Tutuila

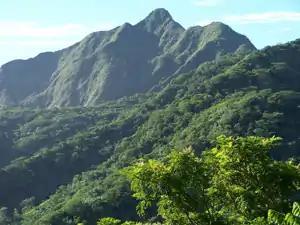
Matafao Peak, highest peak on Tutuila Island.

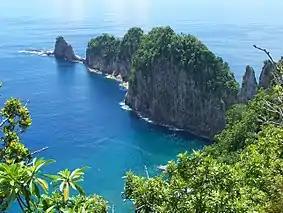
Pola Island near Vatia

In the early 19th century, navigators passed through the Tutuila, the westward island among the Samoan group of Islands (one of the four islands called as navigators islands), when it was also known by the names of Bougainville, Manuo or Maouna. Midway between this islet and the rock the navigators sighted the Pago Pago harbor, which was marked by "a conical hill on its western side and a flat elliptical topped hill to the eastward." Leone village, large and prosperous, was sighted to the west of the island. To the south-east of the island is the Aunu'u islet.